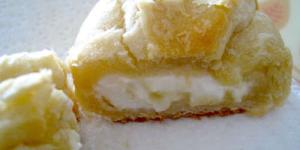
croissants rellenos